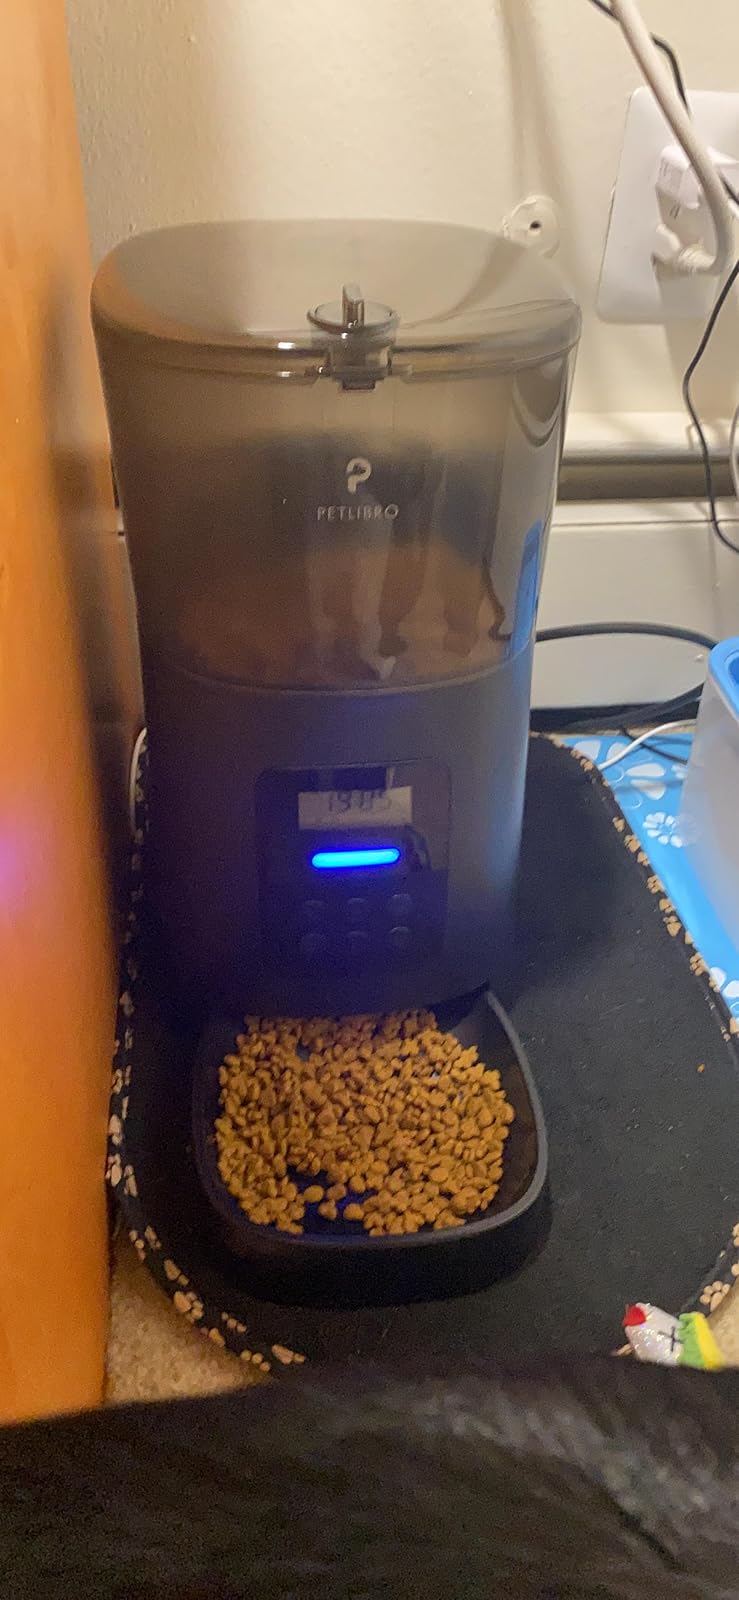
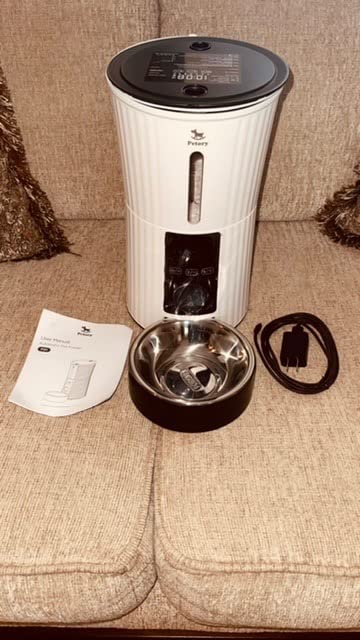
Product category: items_feeder
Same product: no